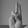
ASL letter: U